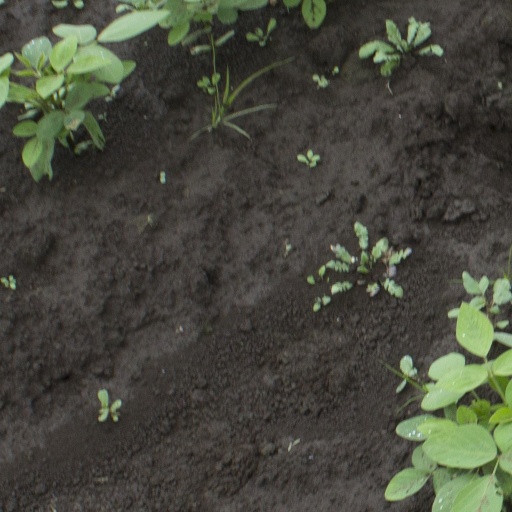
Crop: soybean